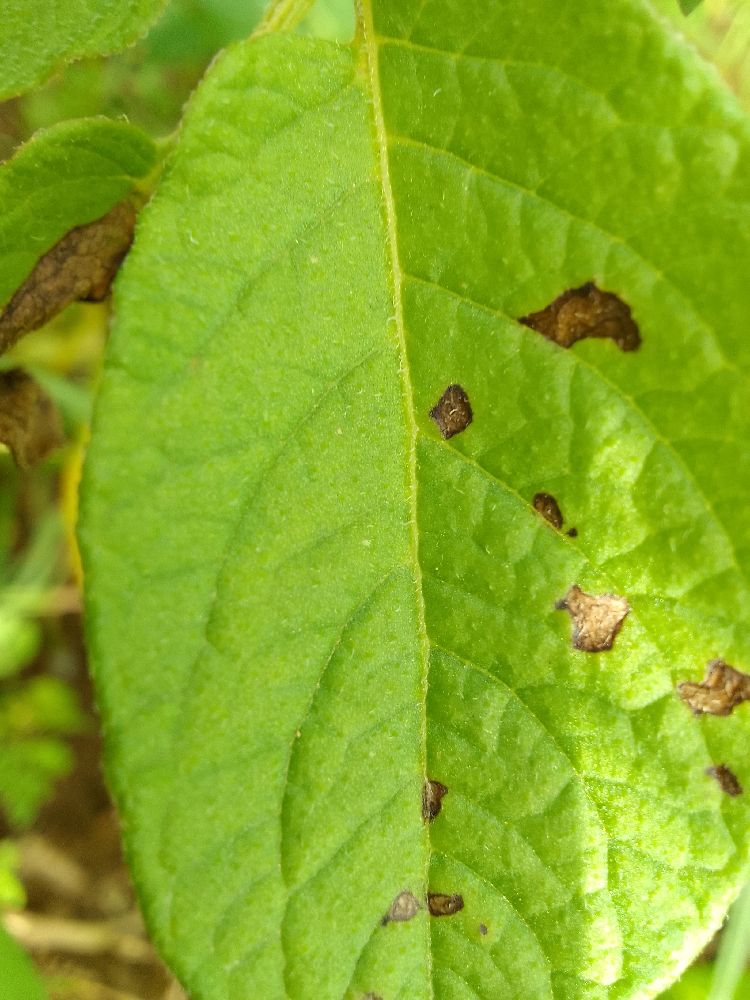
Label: Early blight